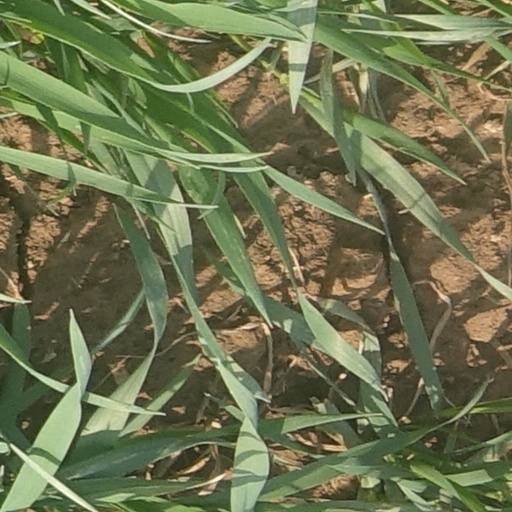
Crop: wheat